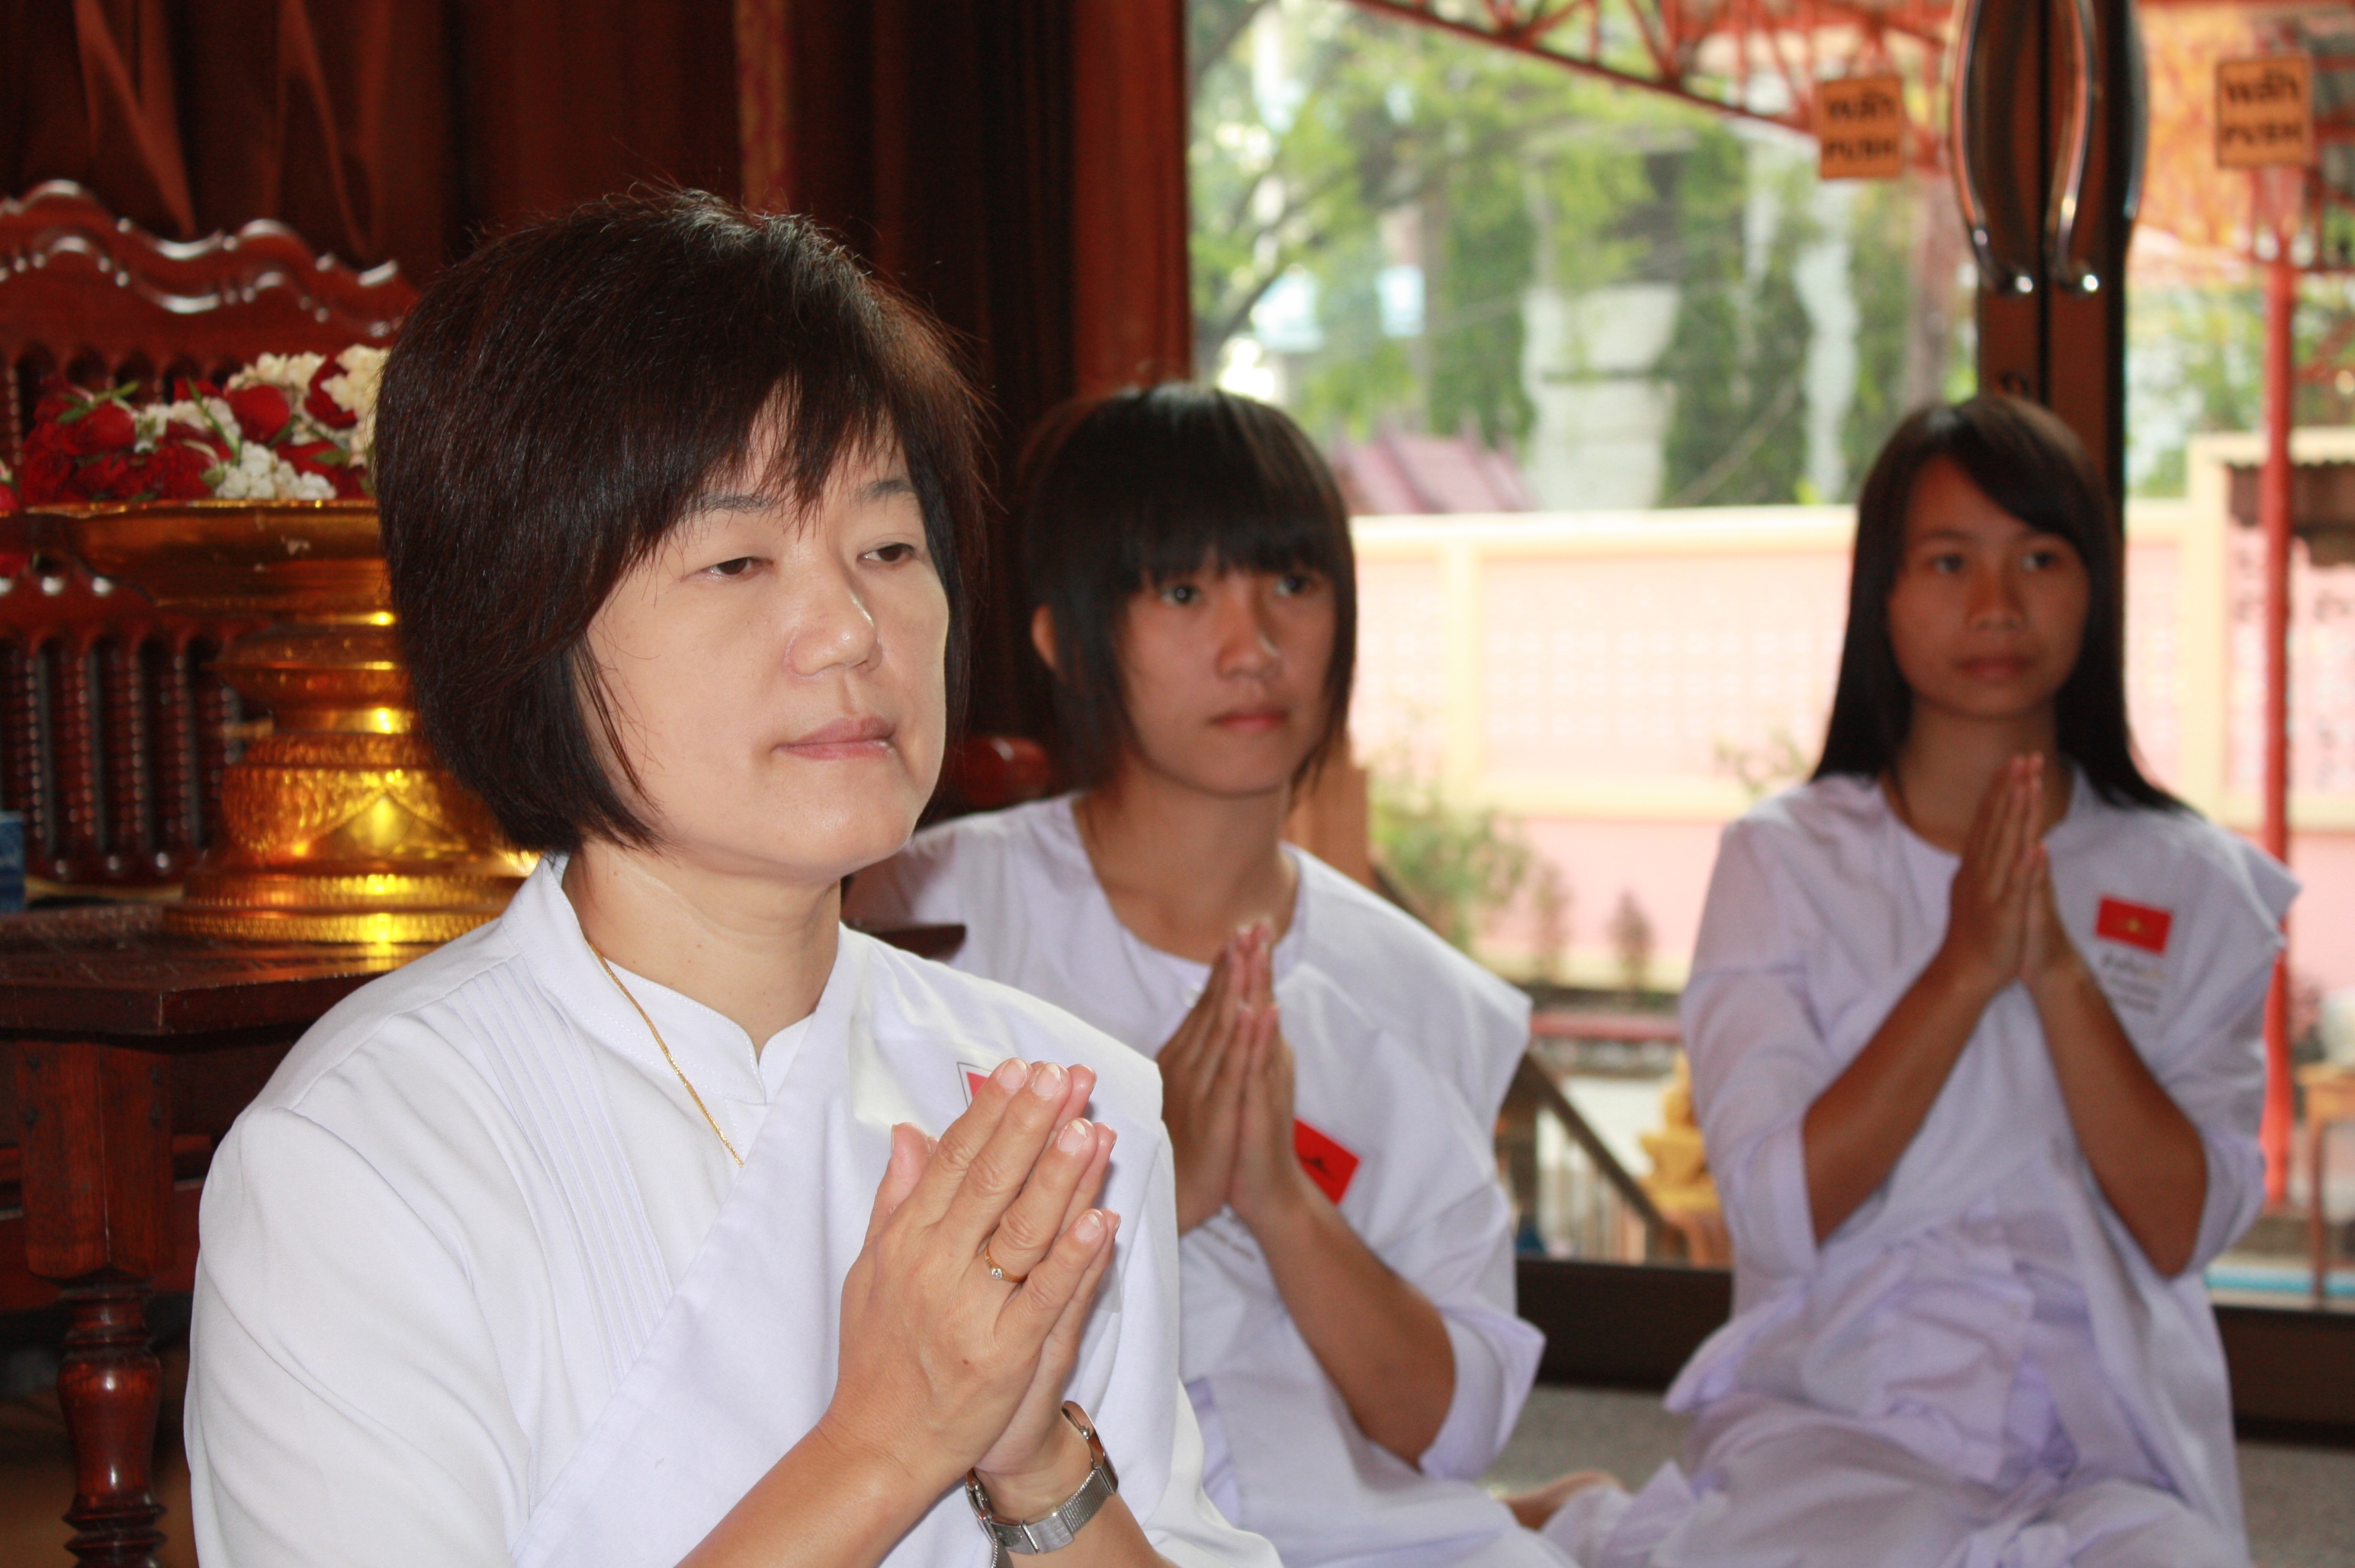
people, woman, sitting, meditate, asia, marriage, thailand, religious, ceremony, meditation, temple, rite, buddhists